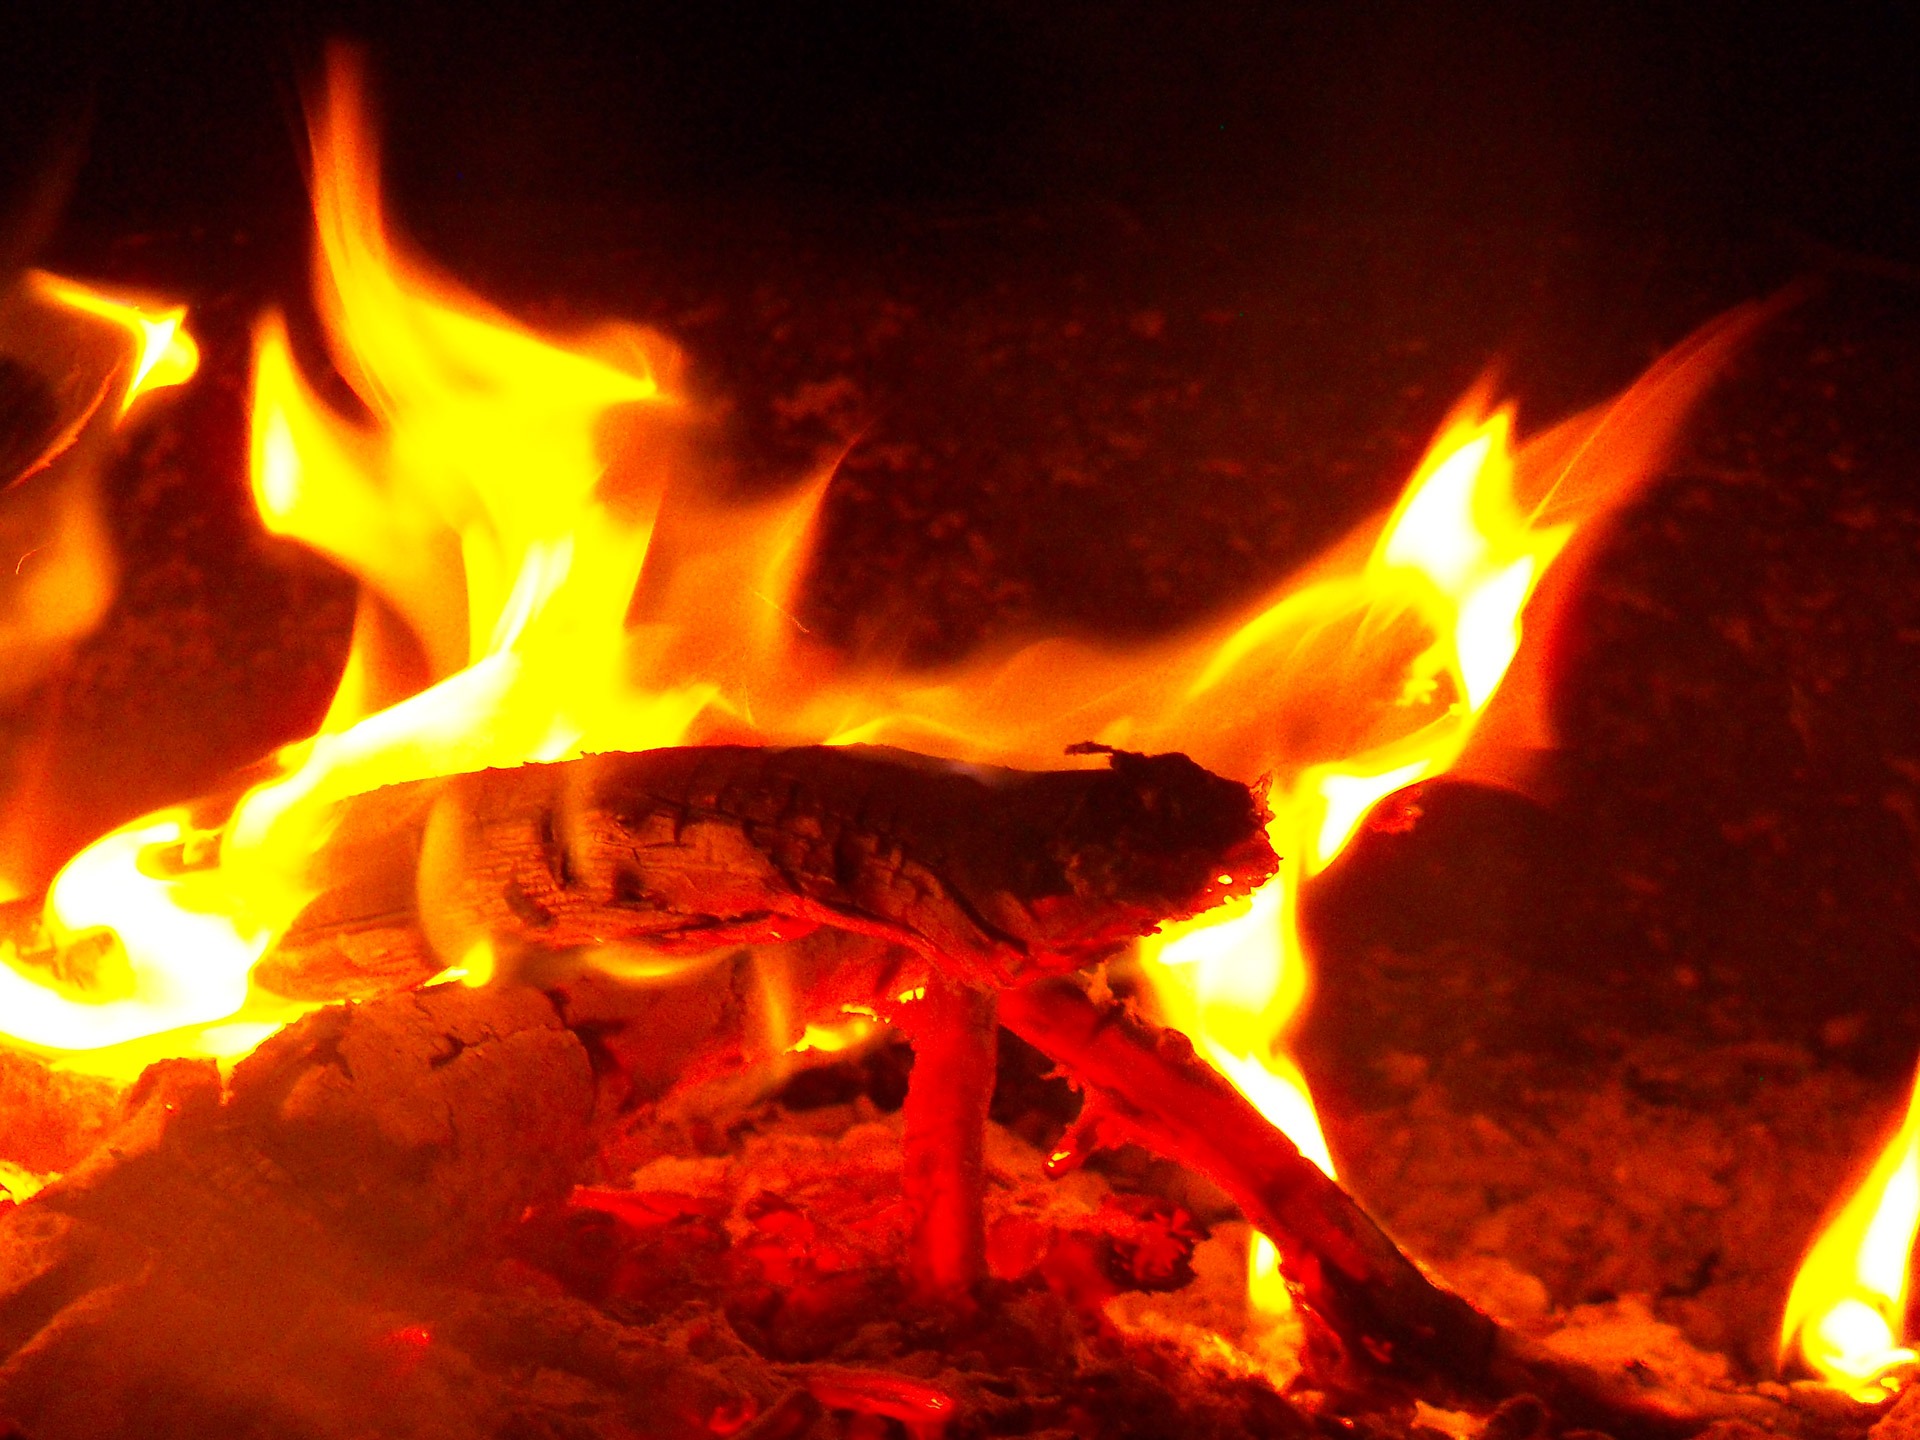
cooking, park, flame, fire, camping, campfire, bonfire, fire pit, camp fire, font, parks, flames, embers, campground, acadia, geological phenomenon, tenting